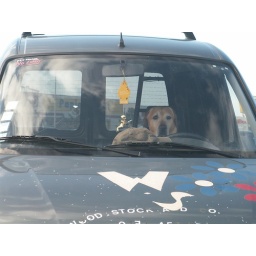
a dog in calais/fr driving car